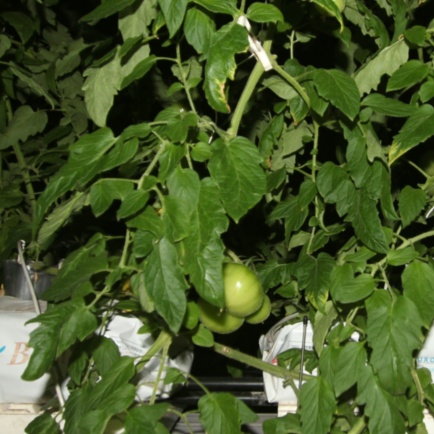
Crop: tomato